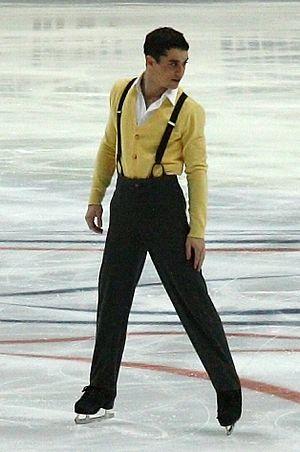
Javier Fernández López, est un patineur artistique espagnol. Il est le premier médaillé olympique en patinage pour son pays. Il est double champion du monde et septuple champion d'Europe consécutif entre 2013 et 2019. Il est également septuple champion d'Espagne.